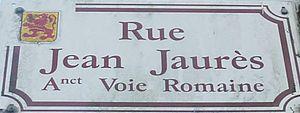
Pont-l'Abbé
Pont-l'Abbé [pɔ̃labe], Pont-'n-Abad en breton, est une commune du département du Finistère, dans la région Bretagne, en France. C'est la capitale du pays Bigouden.